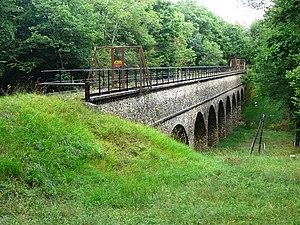
pont aqueduc de l'Avre (arcades de Marigny), Prudemanche, Eure-et-Loir (France).
L’aqueduc de l’Avre est l’un des ouvrages qui alimente la ville de Paris en eau potable. Inauguré en 1893, il achemine 80 millions de litres par jour depuis le Drouais en Eure-et-Loir.
Prudemanche est une commune française située dans le département d'Eure-et-Loir en région Centre-Val de Loire.